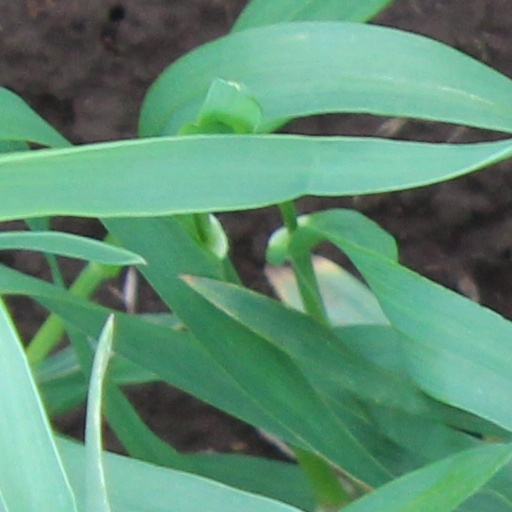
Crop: wheat